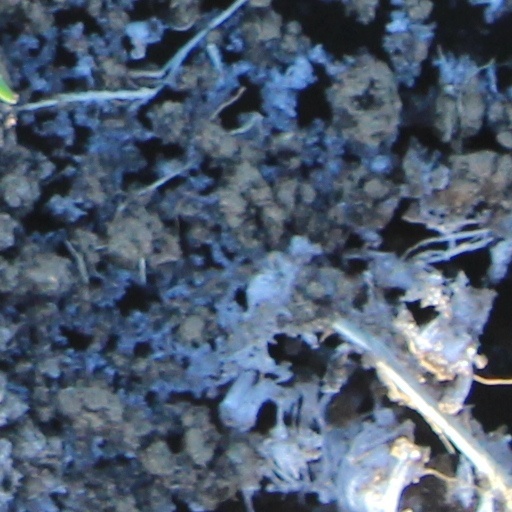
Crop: wheat